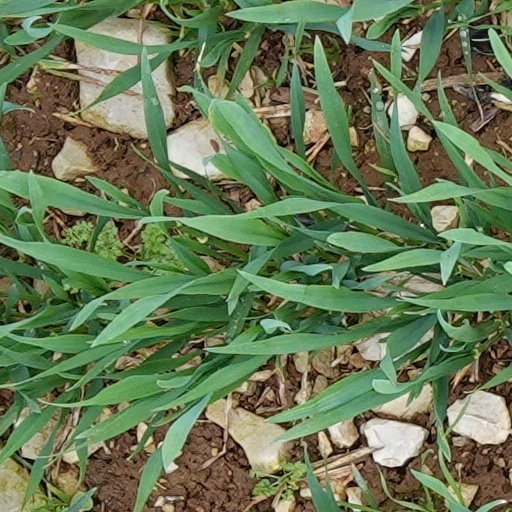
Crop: wheat